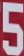
Number: 5